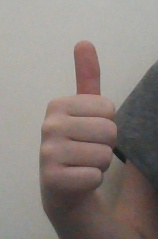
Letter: aleff